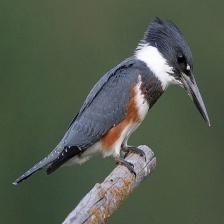
Species: BELTED KINGFISHER
Scientific name: MEGACERYLE ALCYON